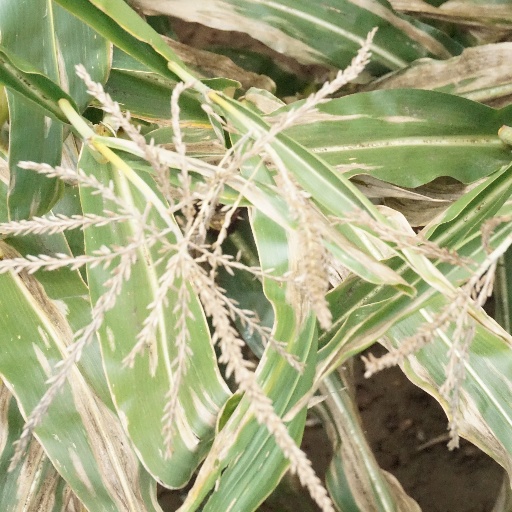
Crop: maize; corn